Elisabeth Dmitrieff

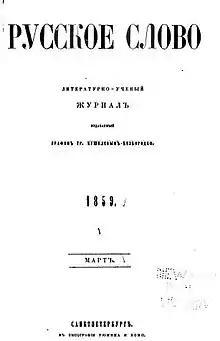
Dmitrieff read the magazine "Russkoye Slovo" (Русское слово).

Elizaveta Lukinichna Kusheleva was born 1 November 1850, in Volok, a village in Toropets in the Pskov Governorate. Her father was Luka Ivanovich Kushelev (28 October 1793 - 1859) a "pomeshchik" (noble landowner) whose father, Ivan Ivanovich Kushelev, had been a senator under the reign of Paul I and active privy councillor under Alexander I. Kushelev received the education of a young aristocrat and joined the Cadet Corps, participating in the Napoleonic Wars. His first wife, Anna Dmitriyevna (born Bakhmetiyeva), was the illegitimate daughter of a nobleman and a maid; she was a rich heiress ennobled by the emperor. The couple fought often; Kushelev beat his wife and even kidnapped their three daughters, and despite an attempt at mediation the couple separated in 1832.